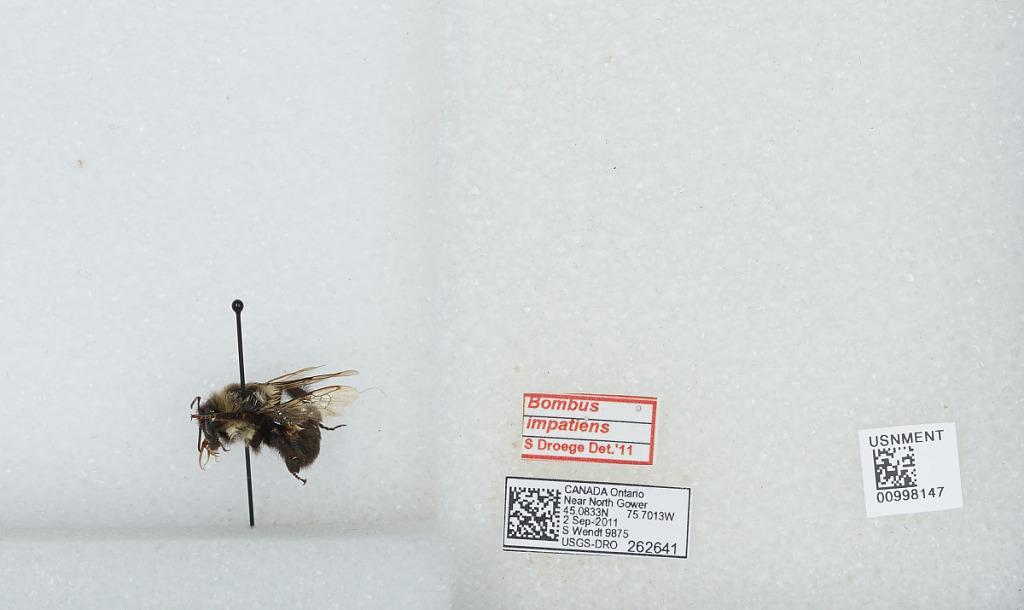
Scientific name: Bombus (Pyrobombus) impatiens Cresson
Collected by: S. Wendt
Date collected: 2011-9-2
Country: Canada
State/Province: Ontario
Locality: Near North Gower
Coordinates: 45.0083, -75.7014
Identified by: Droege, S. W.